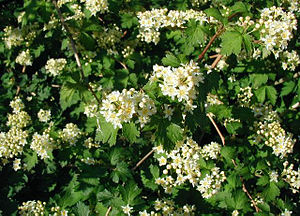
Fliget kranstop
Fliget Kranstop er en lille, løvfældende busk med en tæt grenet og overhængende vækstform. Skuddene er zigzagformede. Fliget Kranstop er dyrket i haver i Danmark, men de kønne blomster bliver sjældent bemærket. Planten blev tidligere kaldt Lille Kranstop.